Master of Orion II: Battle at Antares

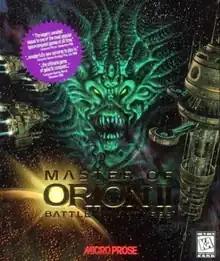
North American cover art

Master of Orion II: Battle at Antares is a 4X turn-based strategy game set in space, designed by Steve Barcia and Ken Burd, and developed by Simtex, who developed its predecessor "Master of Orion" and "Master of Magic". The PC version was published by MicroProse in 1996, and the Macintosh version a year later by MacSoft, in partnership with MicroProse. The game has retained a large fan base, and is still played online.